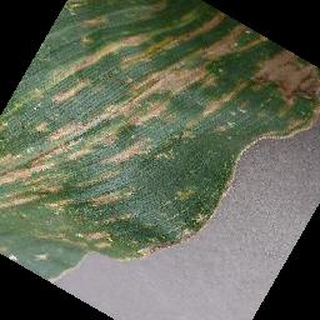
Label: corn_cercospora_leaf_spot